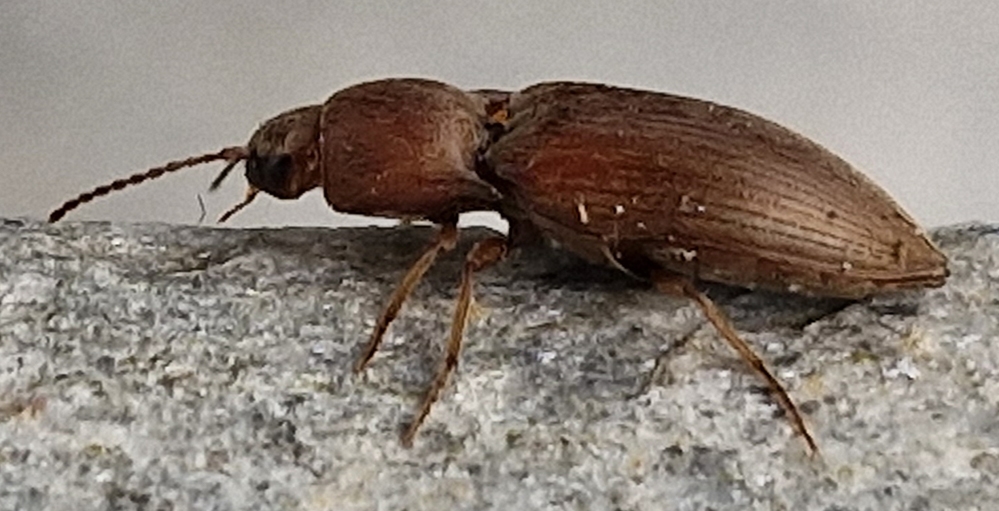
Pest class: clickbeetles_wireworms